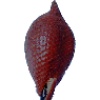
Label: Salak 1